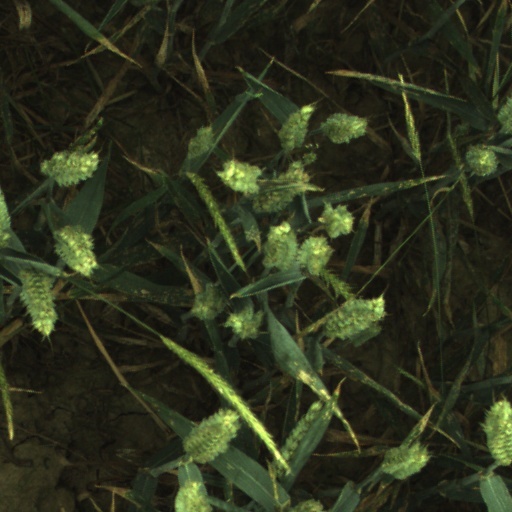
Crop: wheat